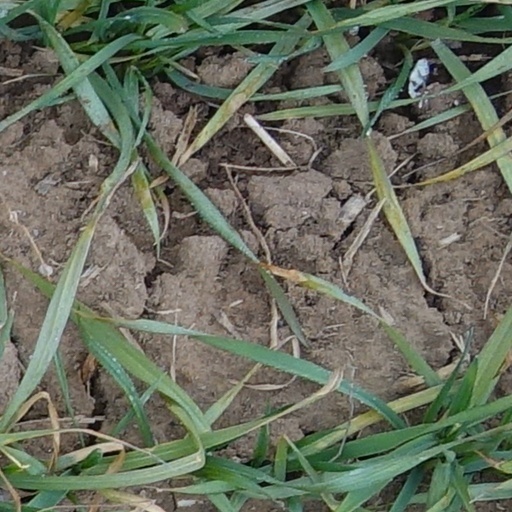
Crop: wheat